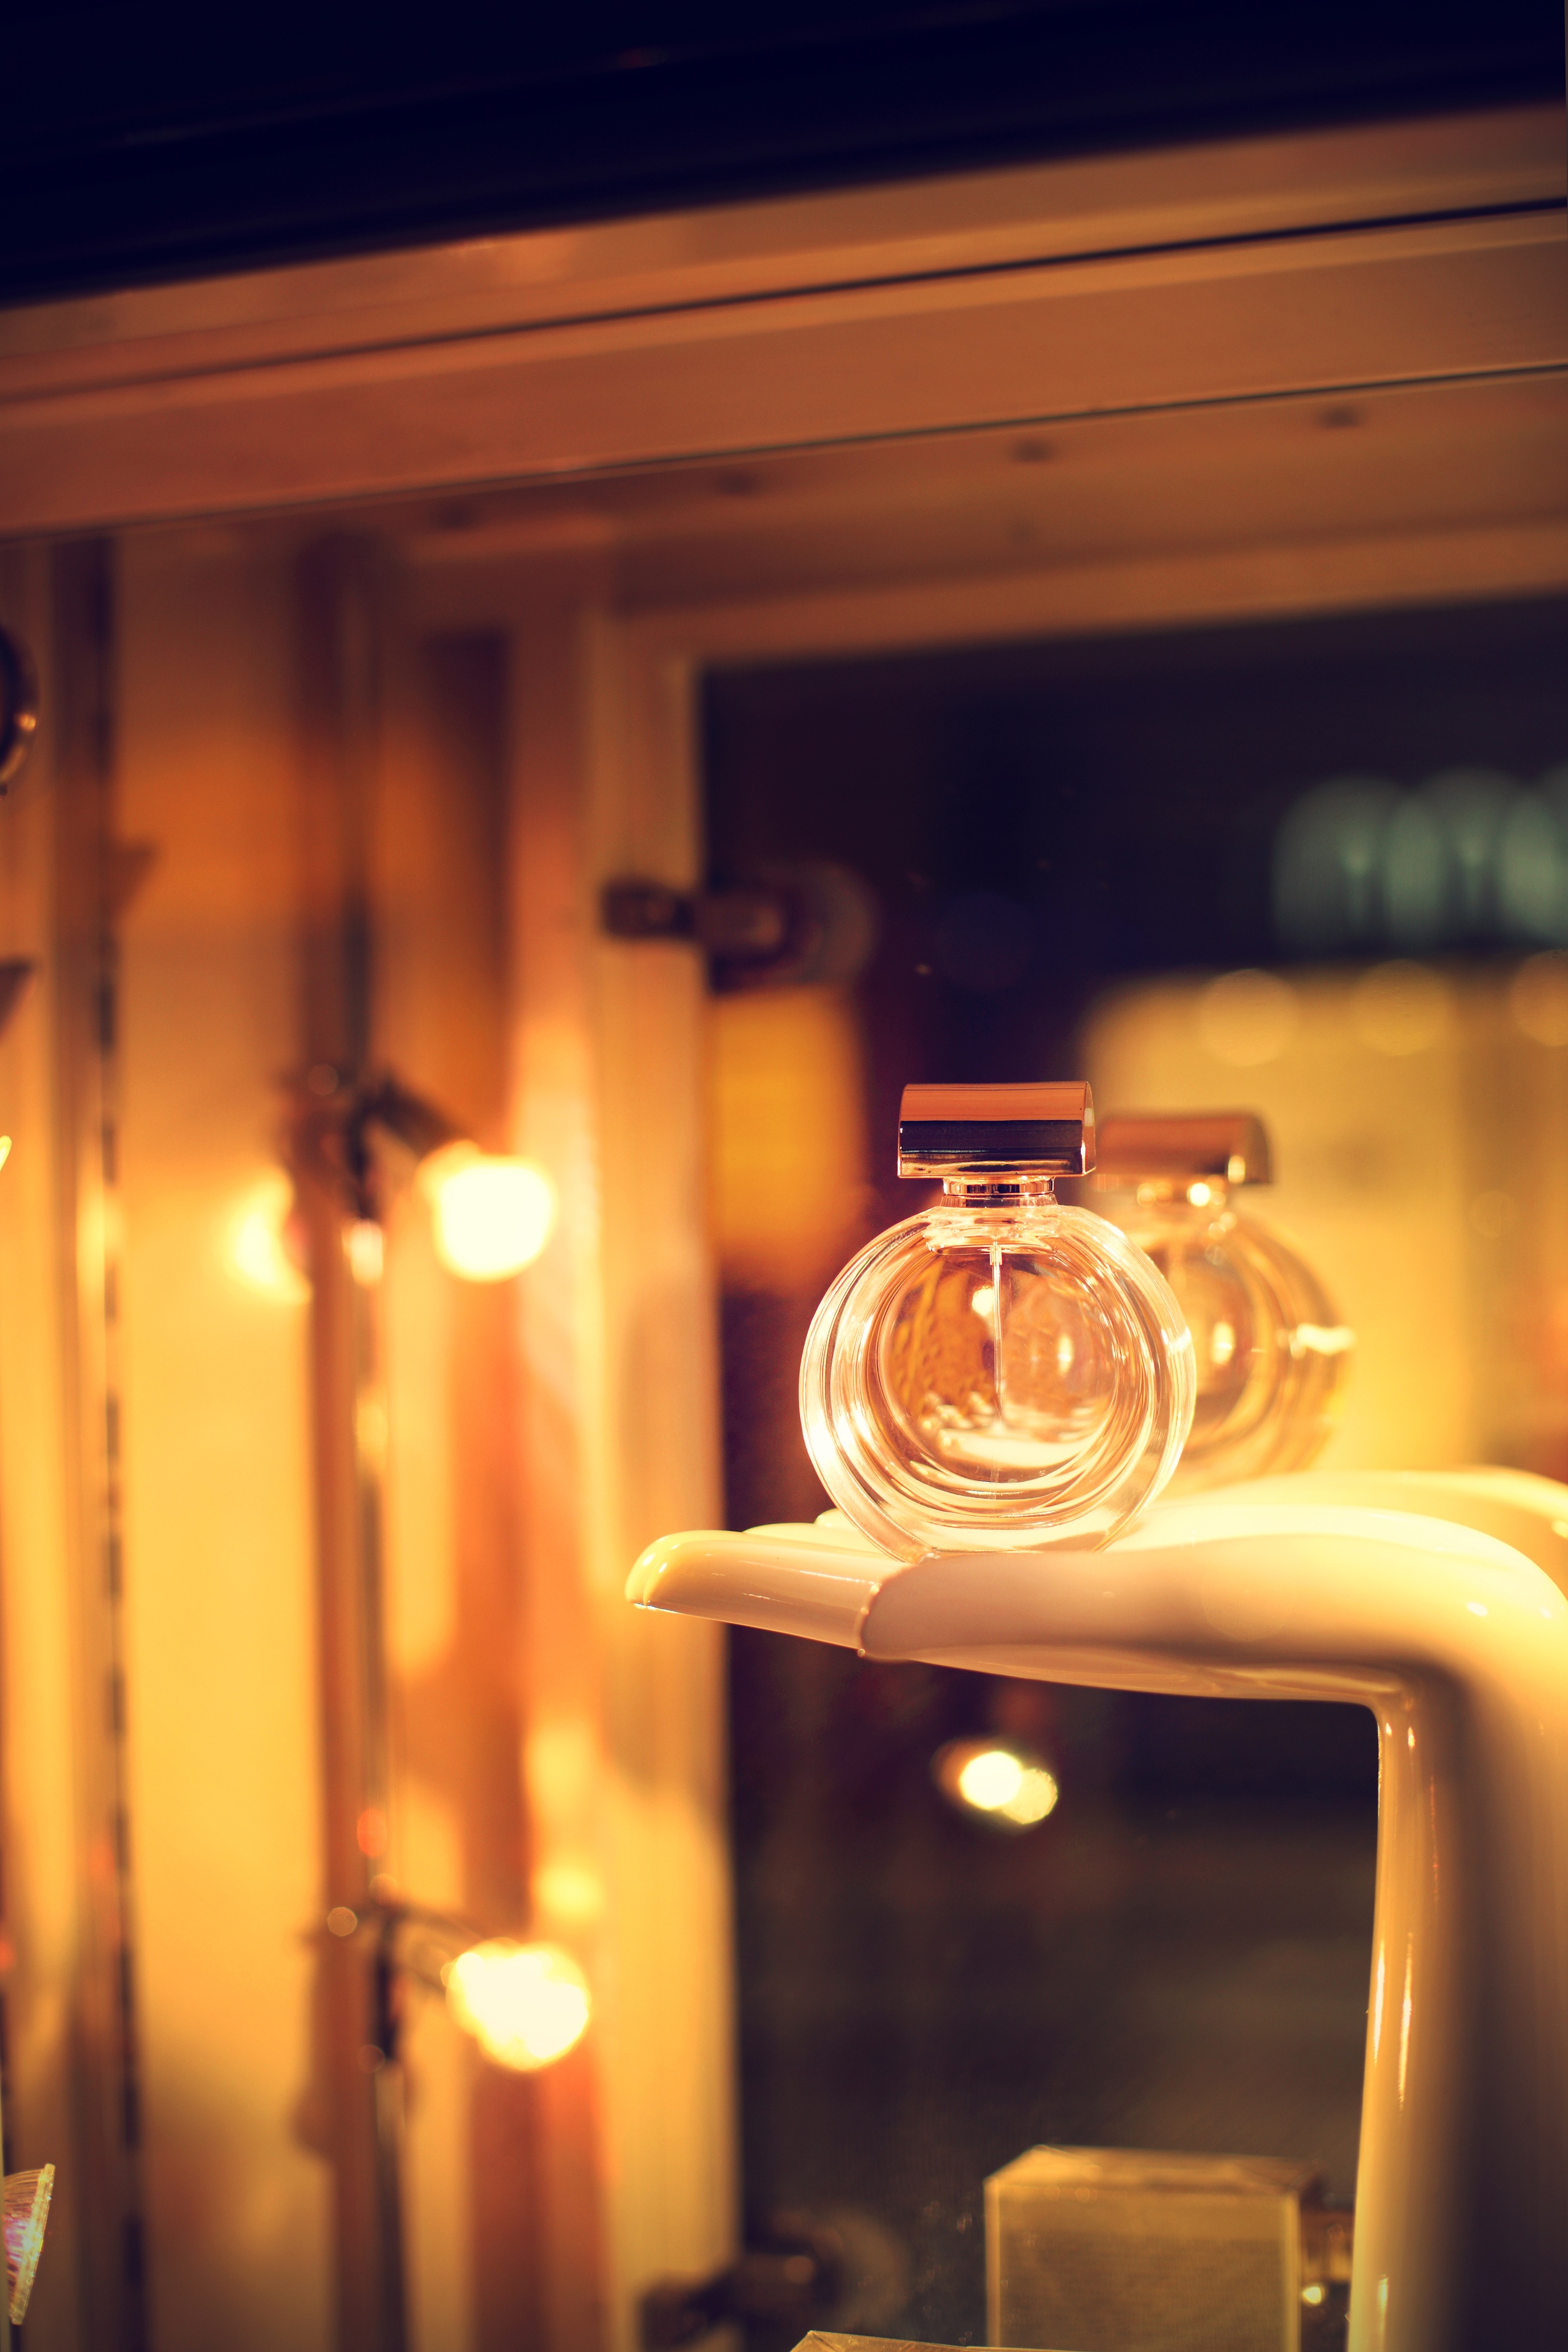
hand, light, night, window, aroma, evening, decoration, darkness, fashion, lighting, deco, decorative, perfume, fragrance, fragrances, ladies fragrances